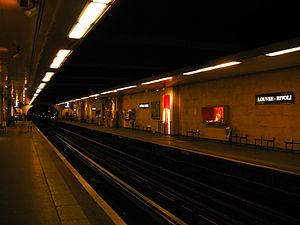
La Station Louvre - Rivoli
Louvre - Rivoli est une station de la ligne 1 du métro de Paris, située dans le 1ᵉʳ arrondissement de Paris.